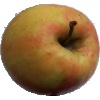
Label: apple_pink_lady